The Littlehampton Academy

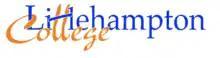
Logo of Littlehampton College.

The school had a separate sixth form college building which was located within the school grounds, to the west of the main buildings. It was a semi-autonomous community college in which the school maintained control. The college offered a range of qualifications, including AS and A2 A-Levels, GCSEs and BTEC awards. It maintained strong links with the school through various methods, such as college students became involved in several lower-school events, particularly creative ones and other drama department productions.